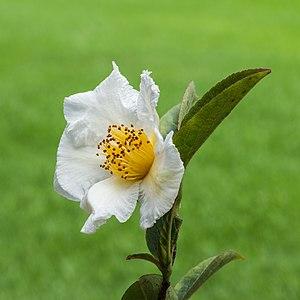
Stewartia est un genre de plantes à fleurs dans la famille Theaceae, proche du genre Camellia. La plupart des espèces proviennent de l’est de l’Asie - Chine, Japon, Corée, Laos, Myanmar, Thaïlande et Vietnam - et deux d’entre elles sont originaires du sud-est de l’Amérique du Nord - Virginie, Kentucky, Floride et Louisiane.